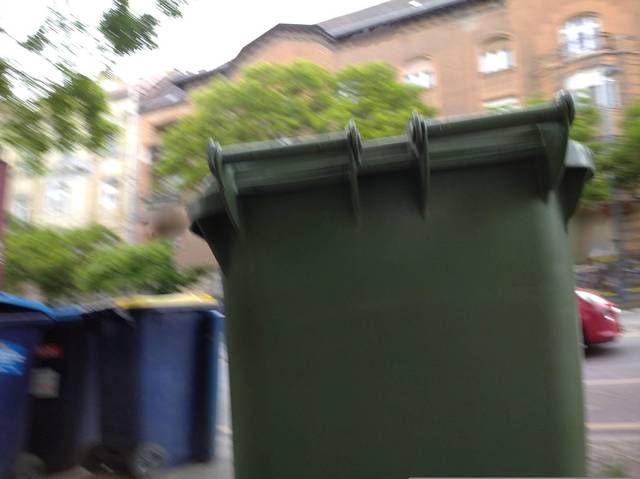
Region: Hungary
Coordinates: 47.477, 19.046